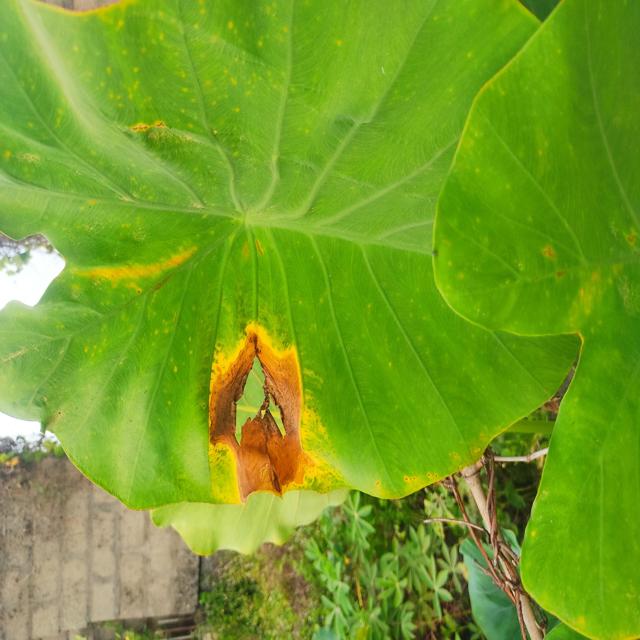
Label: Late_Blight